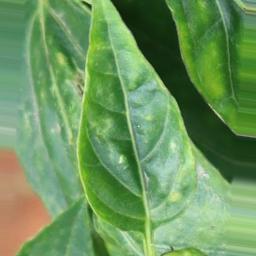
Label: nutritional